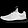
Label: Sneaker